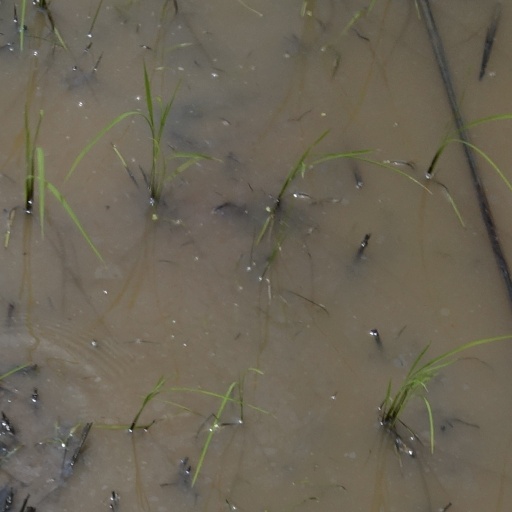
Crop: rice